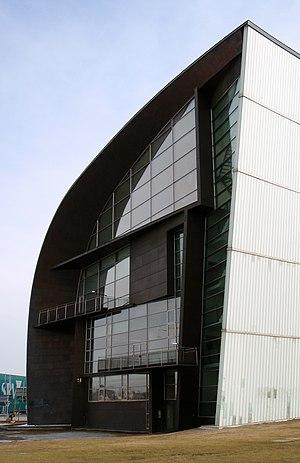
Le musée d'art contemporain Kiasma est un musée d'art contemporain situé dans le quartier de Kluuvi d'Helsinki, Finlande. Il se trouve en bordure de la place du citoyen, à proximité de la nouvelle bibliothèque centrale d'Helsinki Oodi et de la Maison de la musique.